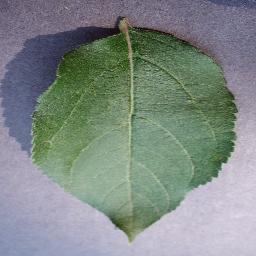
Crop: apple
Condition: healthy